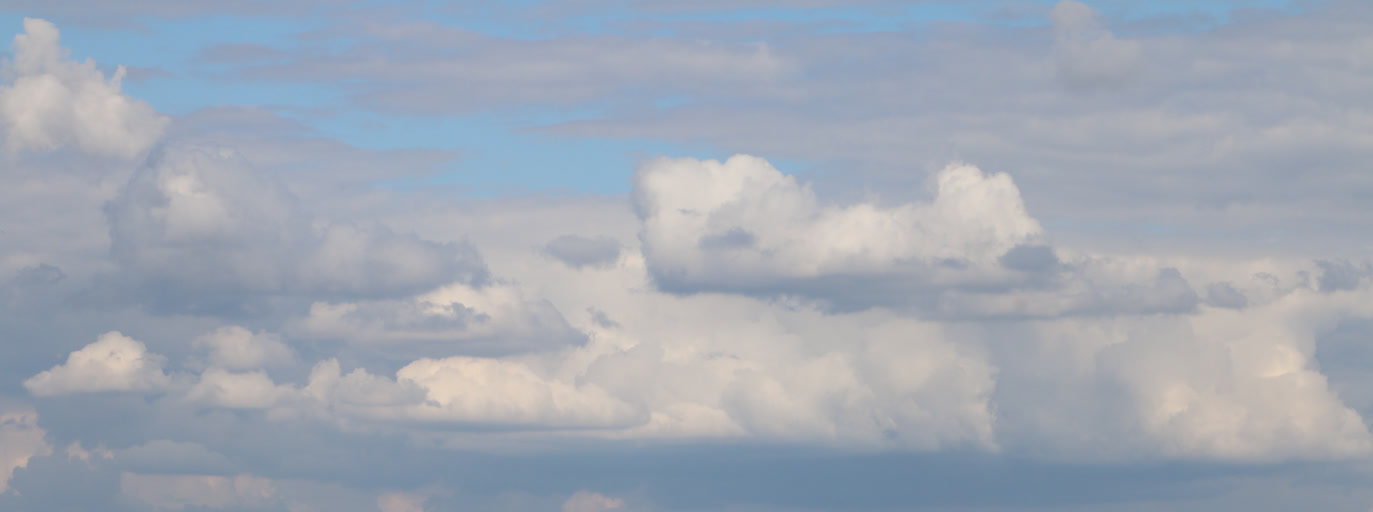
Cloud type: Cumulus